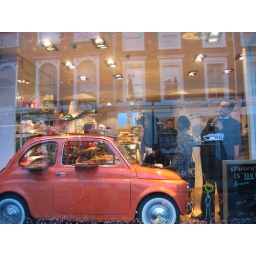
Cool pizza place with car in window and dude singing Frank Sinatra songs.